Bresle method

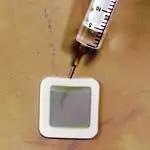
Bresle patch injected

The Bresle method uses the difference of conductivity of salts in water, each salt having a characteristic conductivity-versus-concentration relationship. The correlation between concentration and conductivity can be found in "Handbook of Chemistry and Physics". This relationship is useful only if the dissolved salt is known. Sodium chloride, the main salt in sea water, causes a big increase in conductivity with increased concentration.